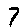
Label: 7